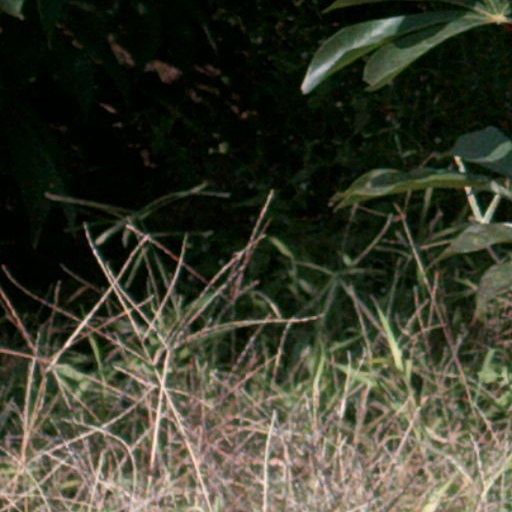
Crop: cassava